2007 USC Trojans football team

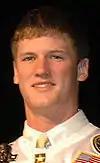
Mitch Mustain

In May, the Trojans were joined by former Arkansas quarterback Mitch Mustain, who had an 8–0 win–loss record as a starter during his freshman (and only) year with the team. Mustain joined fellow Arkansas teammate and wide receiver Damian Williams, who transferred from Arkansas before the 2006 bowl season. Due to NCAA transfer rules all would be unable to compete until 2008, although they would be allowed on the scout team.